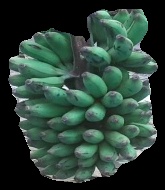
Variety: elakki-bale
Grade: grade3